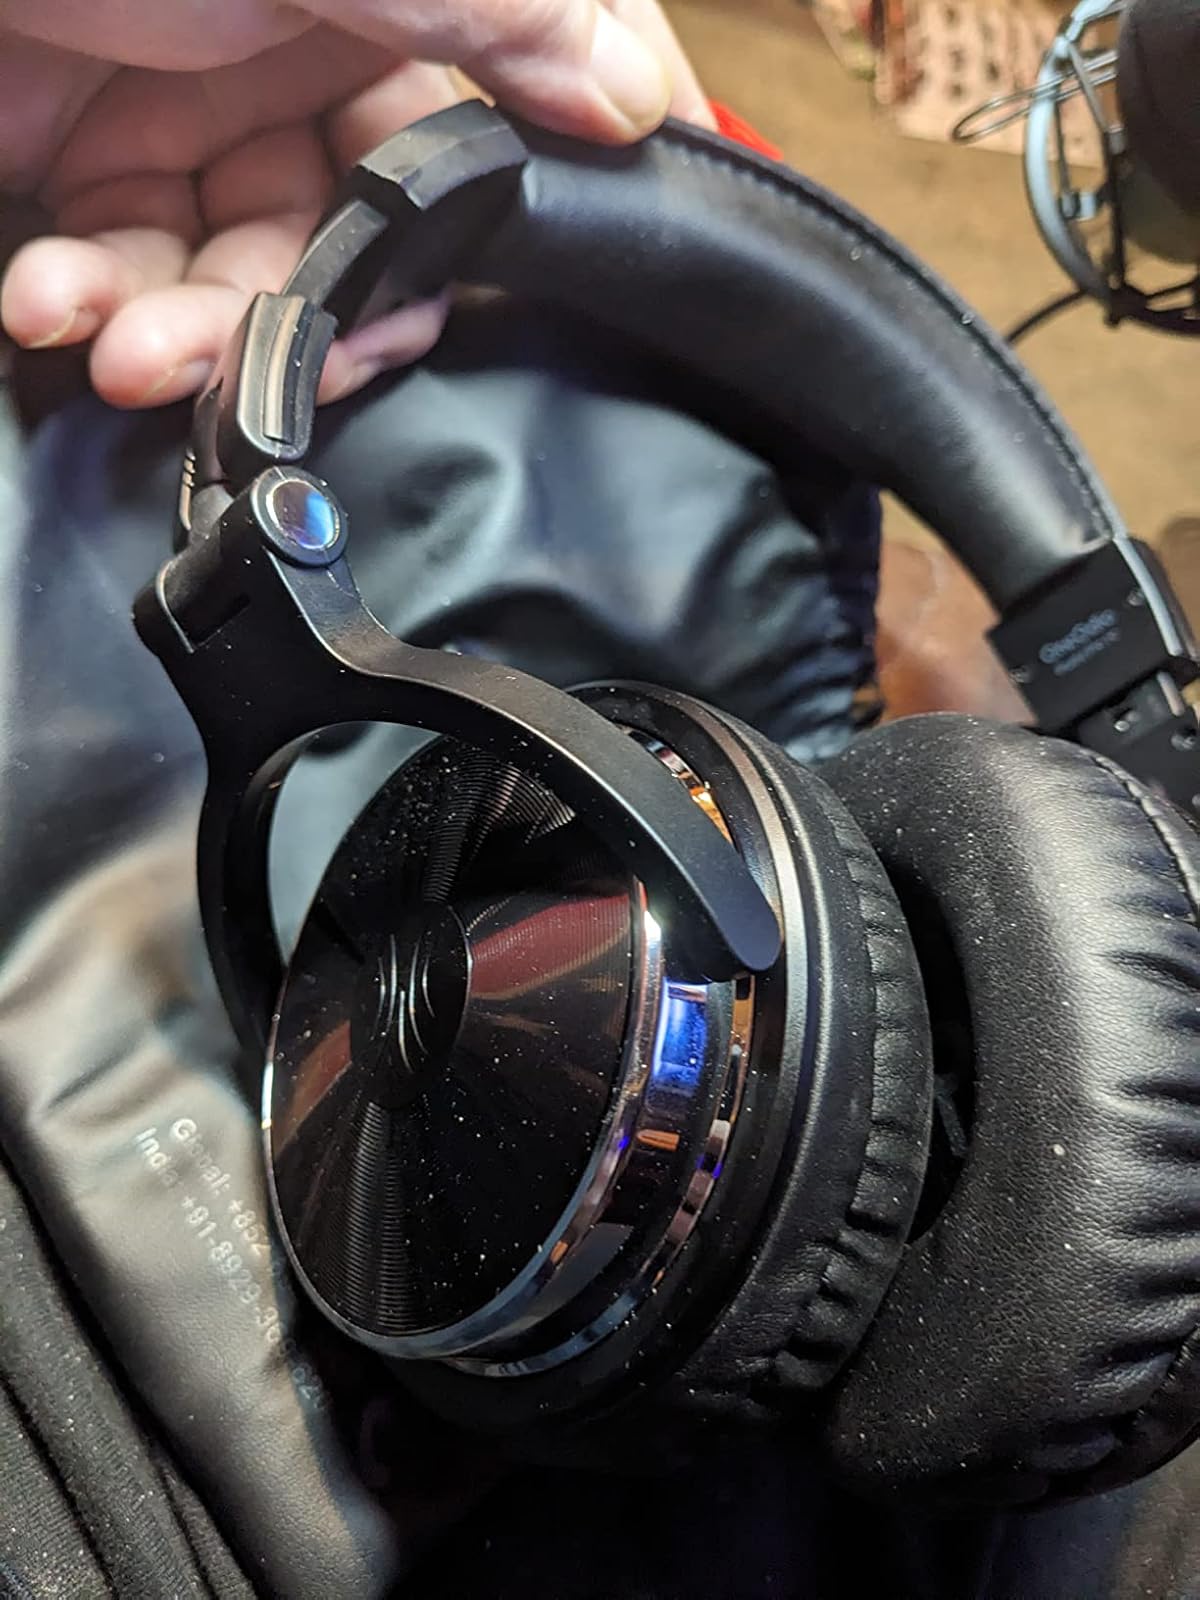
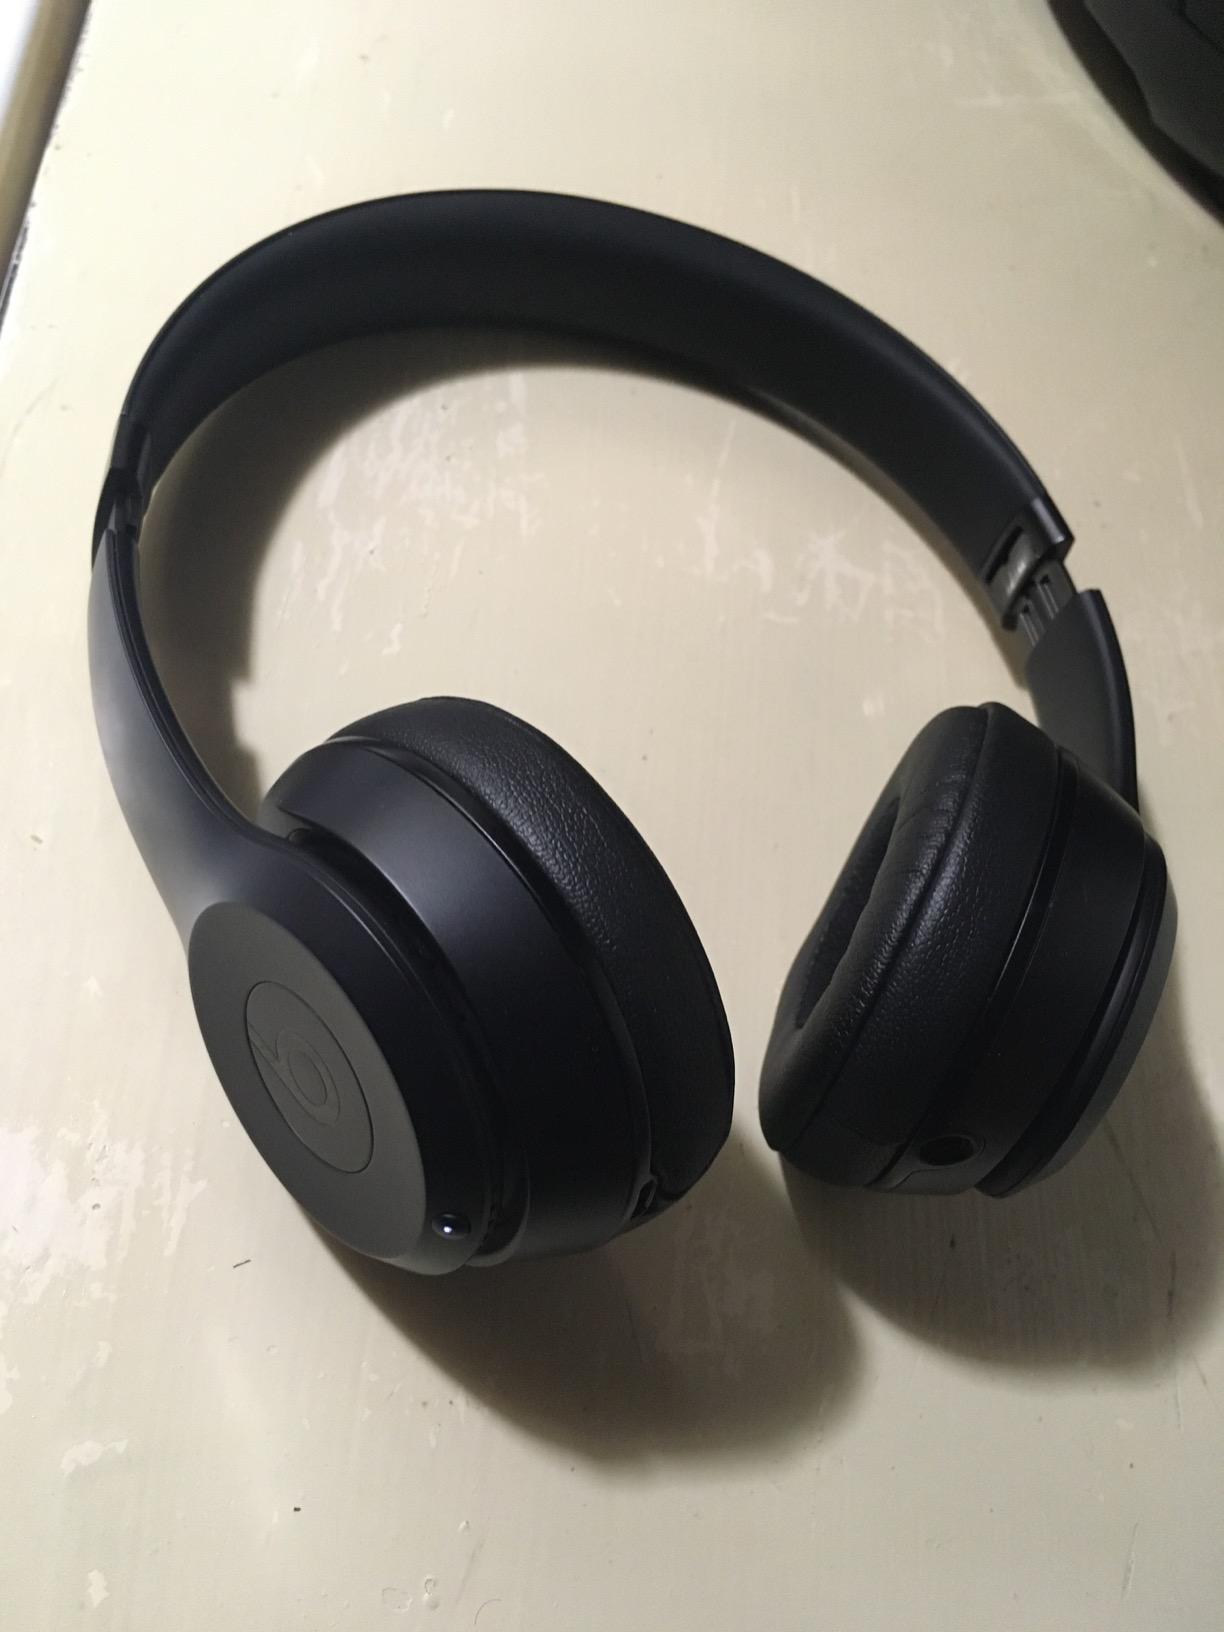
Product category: headphones
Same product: no